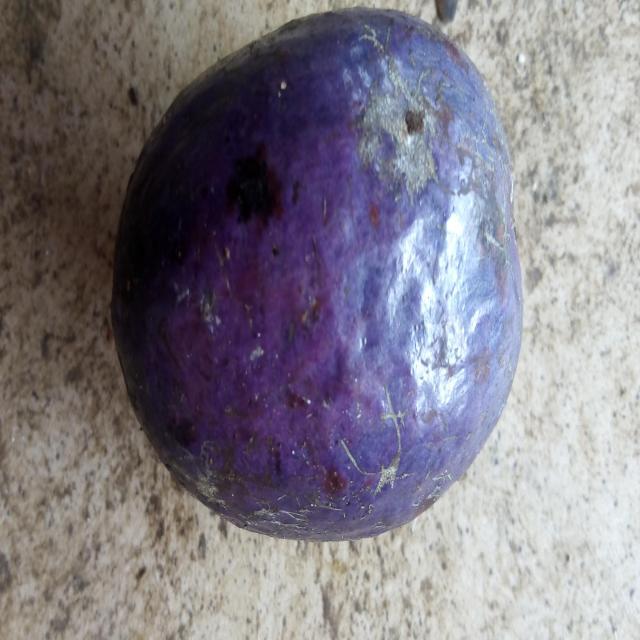
Plum grade: unaffected